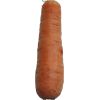
Label: Carrot 1